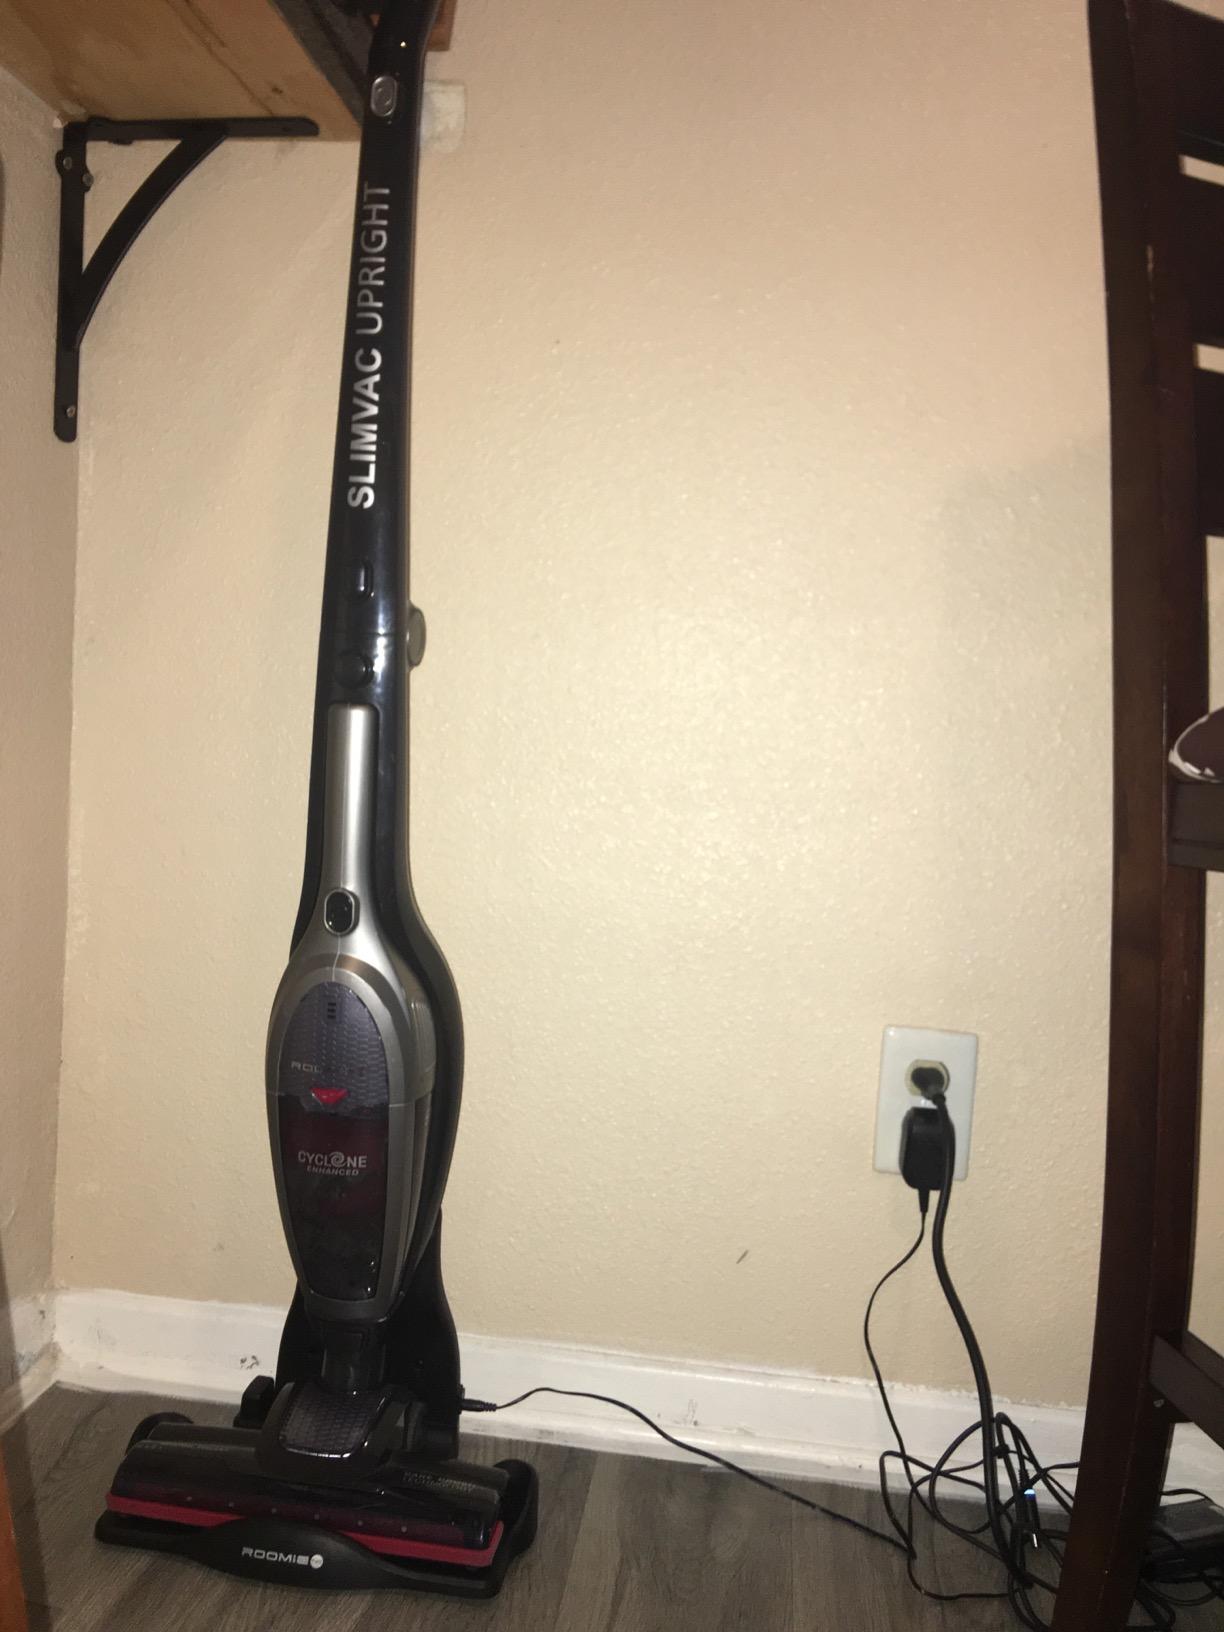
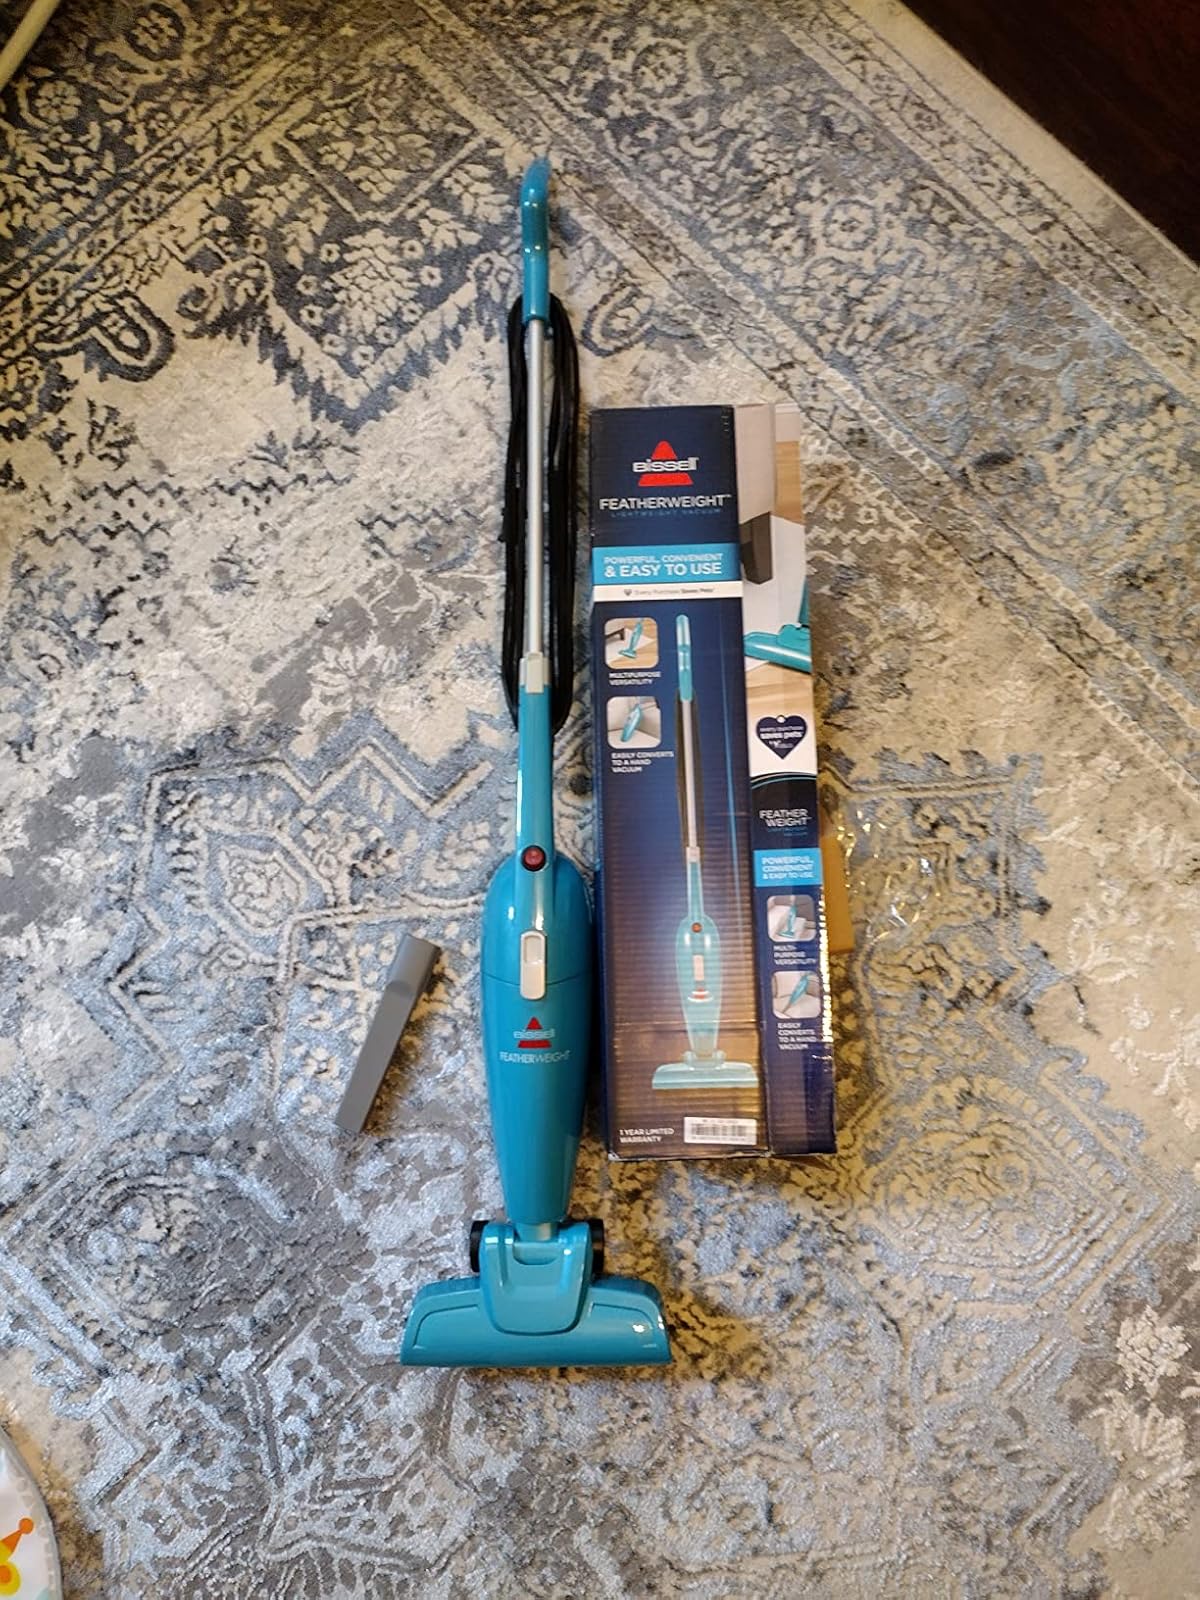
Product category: items_vacuum
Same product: no